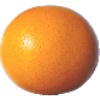
Label: Grapefruit Pink 1